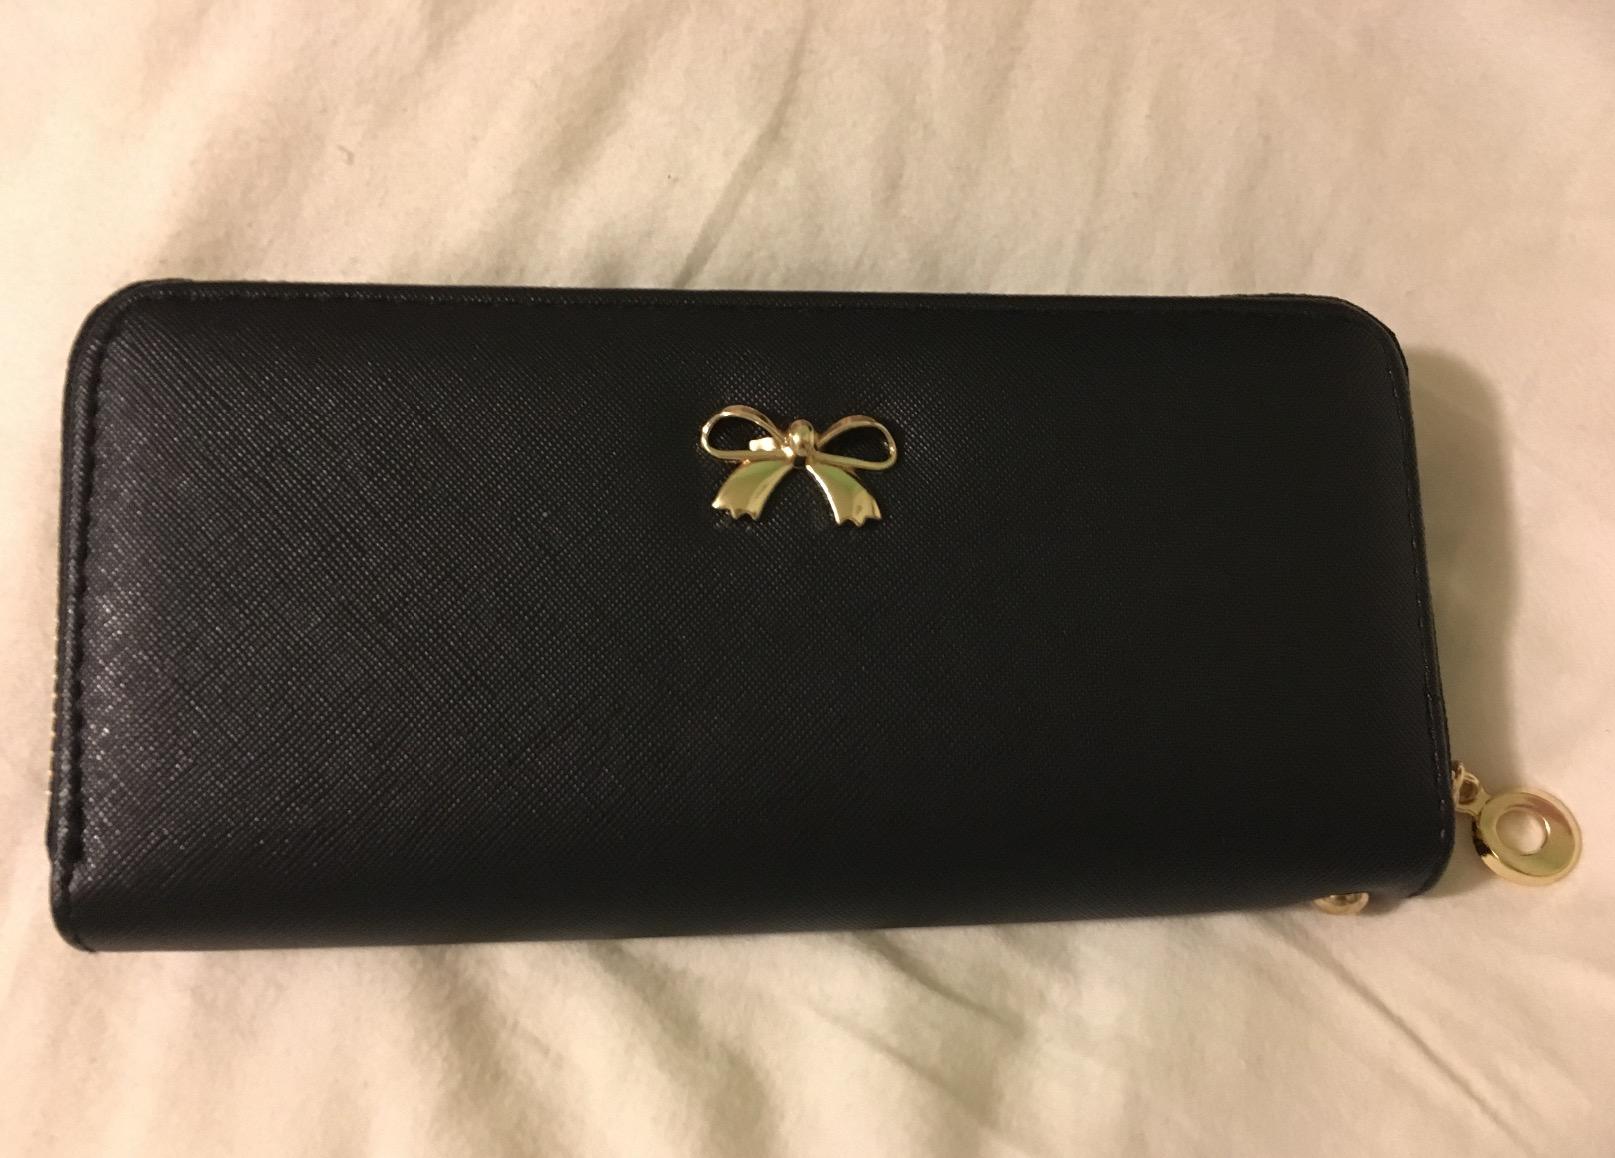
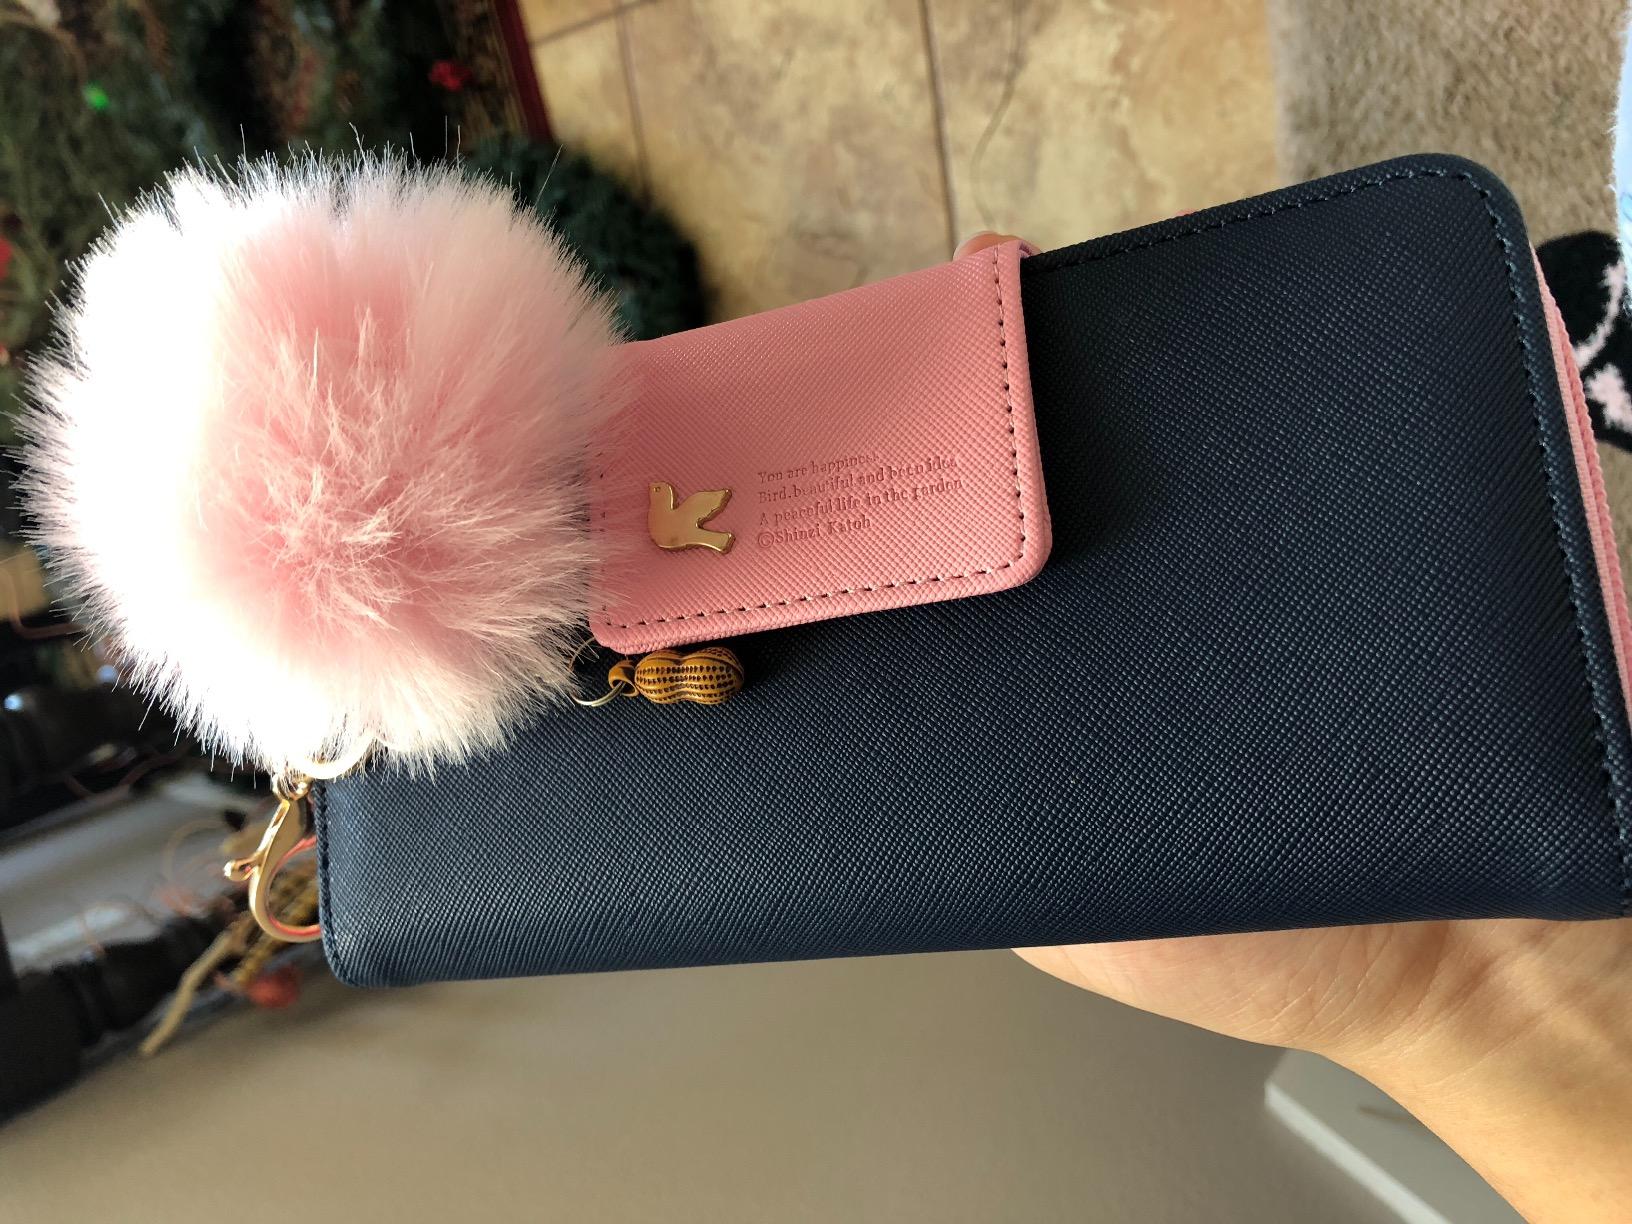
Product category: accessories_handbag
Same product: no